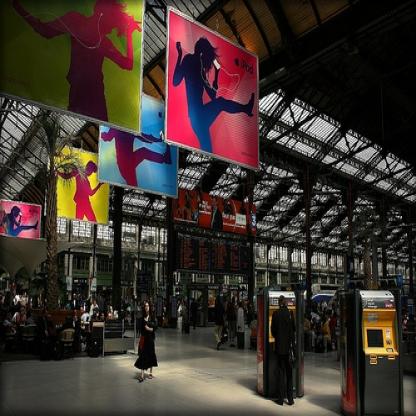
Scene: Indoor